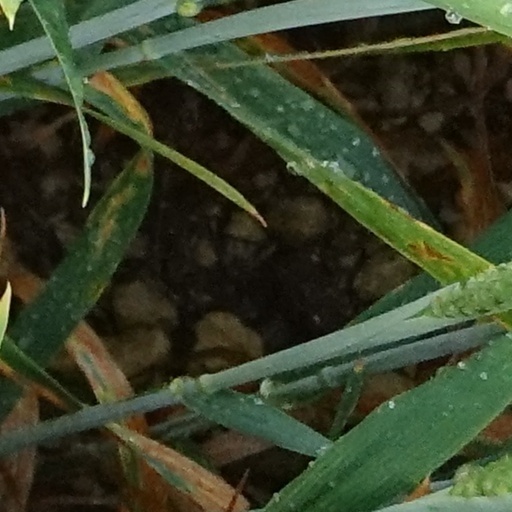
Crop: wheat